382d Bombardment Group

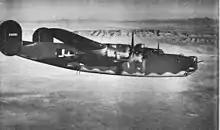
B-24 Liberator of a training unit in the southwest

The group was first activated at Salt Lake City Army Air Base in November 1942, with the 536th, 537th, 538th and 539th Bombardment Squadrons assigned. The group moved to Davis–Monthan Field, Arizona in January 1943 and began to operate as an Operational Training Unit (OTU) for Consolidated B-24 Liberator units. The OTU program involved the use of an oversized parent unit to provide cadres to "satellite groups". In April 1943, the group moved to Pocatello Army Air Field, Idaho, where its mission changed to acting as a Replacement Training Unit (RTU) for Liberator aircrews. RTUs were also oversized units, but their mission was to train individual pilots or aircrews.